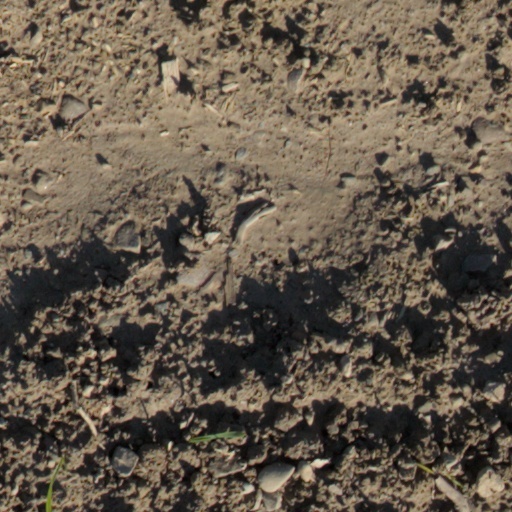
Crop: wheat